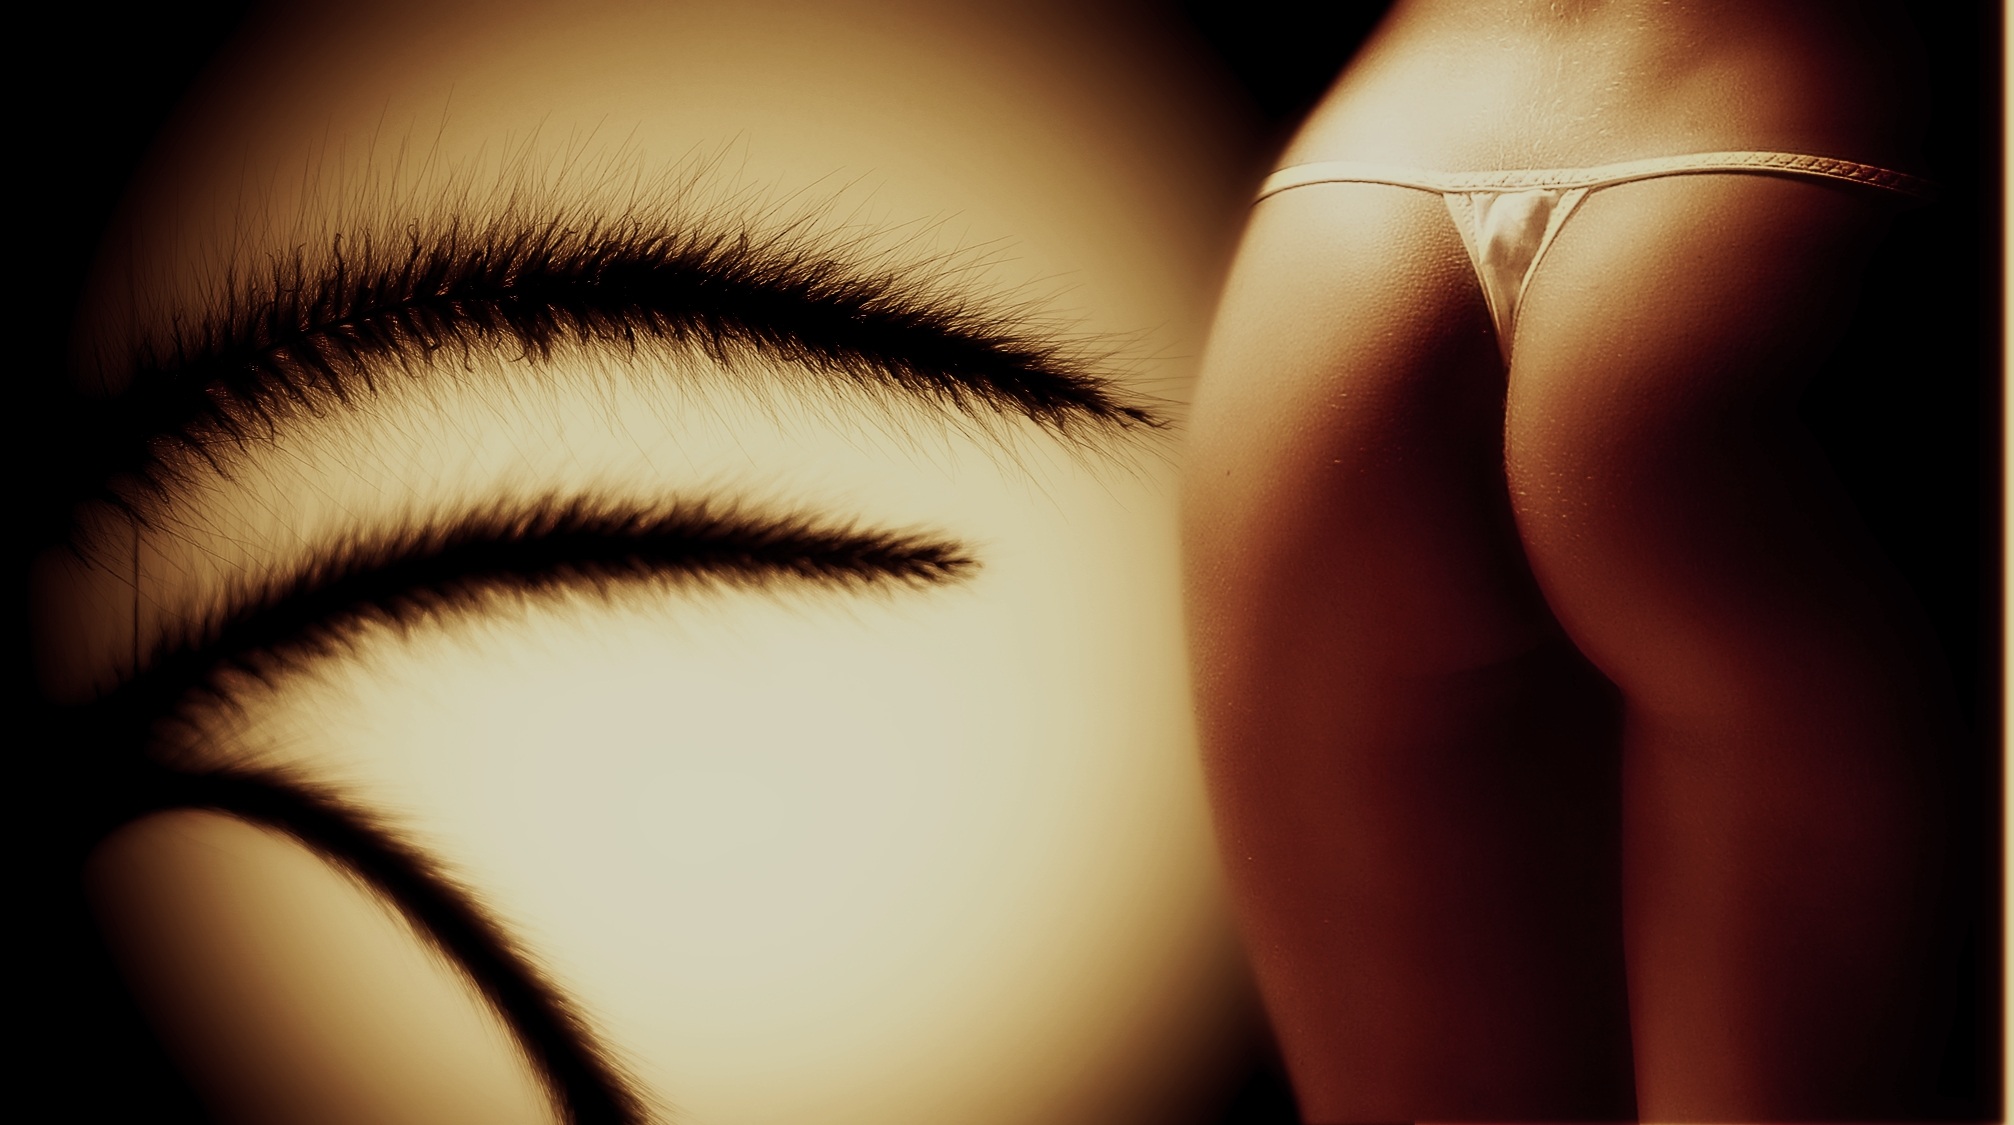
hand, light, girl, woman, sunset, photography, string, leg, model, finger, eyebrow, mouth, eyelash, close up, human body, face, nose, eye, head, skin, beauty, organ, abendstimmung, po, macro photography, abdomen, photo shoot, thong, sense